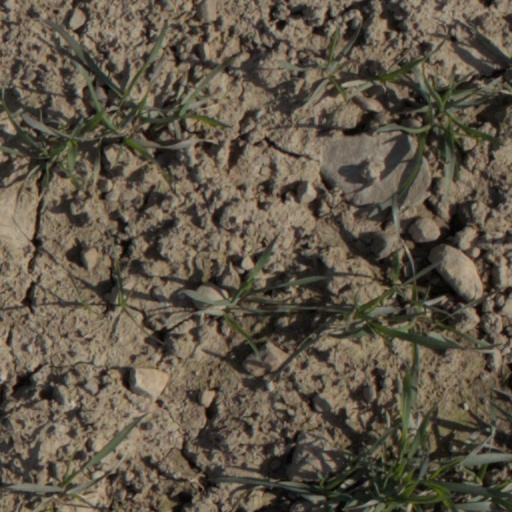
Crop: wheat